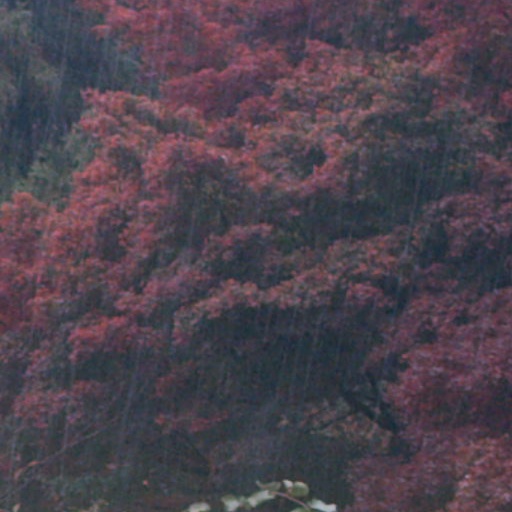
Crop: cassava